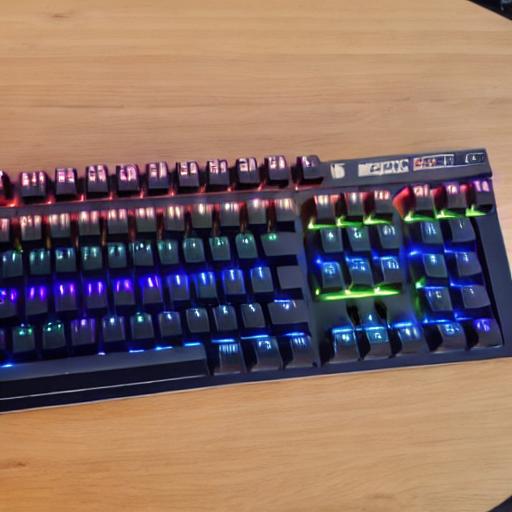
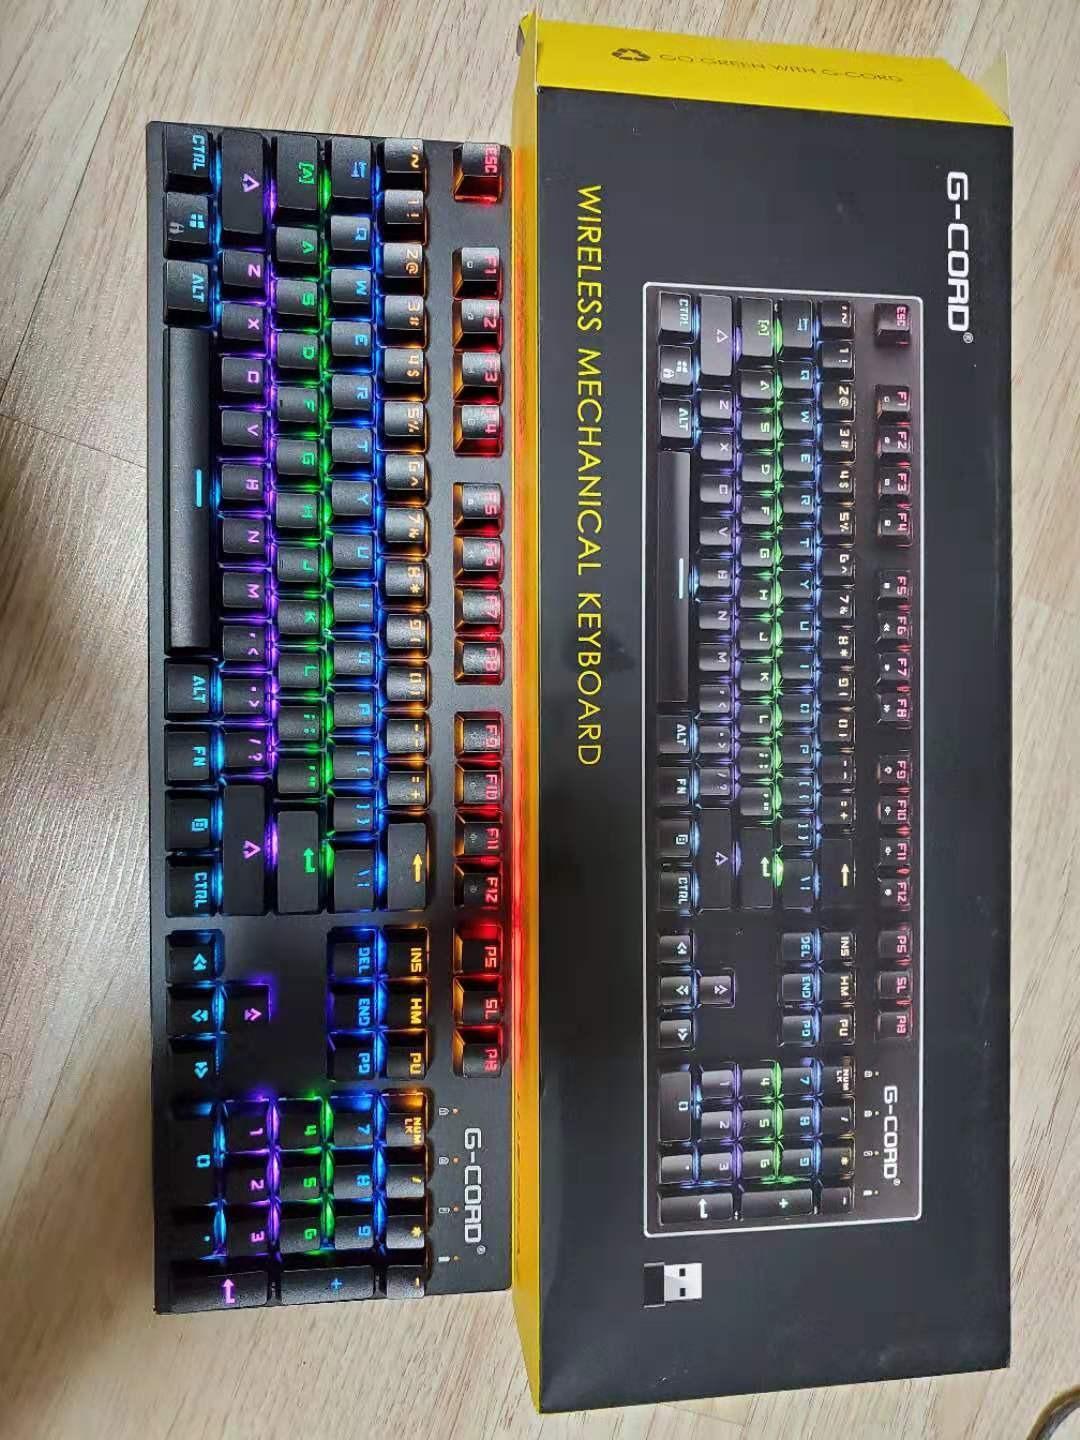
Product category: keyboard
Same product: no